Alkyne

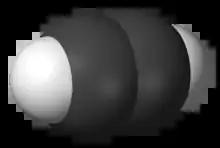
A 3D model of ethyne (acetylene), the simplest alkyne

In organic chemistry, an alkyne is an unsaturated hydrocarbon containing at least one carbon—carbon triple bond. The simplest acyclic alkynes with only one triple bond and no other functional groups form a homologous series with the general chemical formula . Alkynes are traditionally known as acetylenes, although the name "acetylene" also refers specifically to , known formally as ethyne using IUPAC nomenclature. Like other hydrocarbons, alkynes are generally hydrophobic.